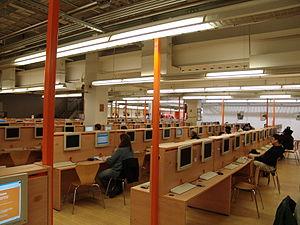
Easy est un groupe d'entreprises fondé en 1998 par Stelios Haji-Ioannou.